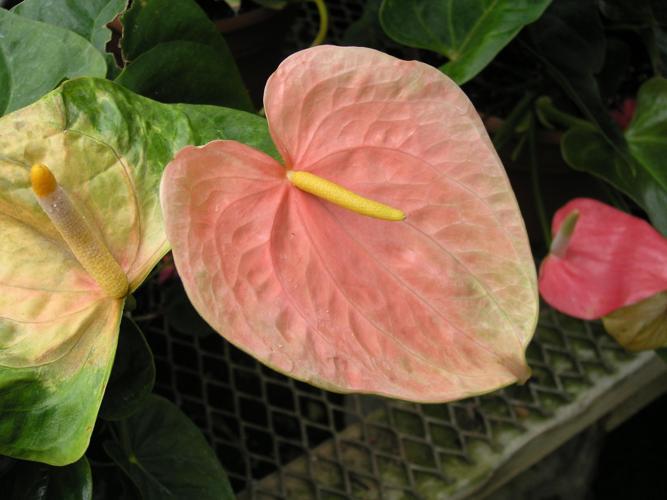
Label: anthurium